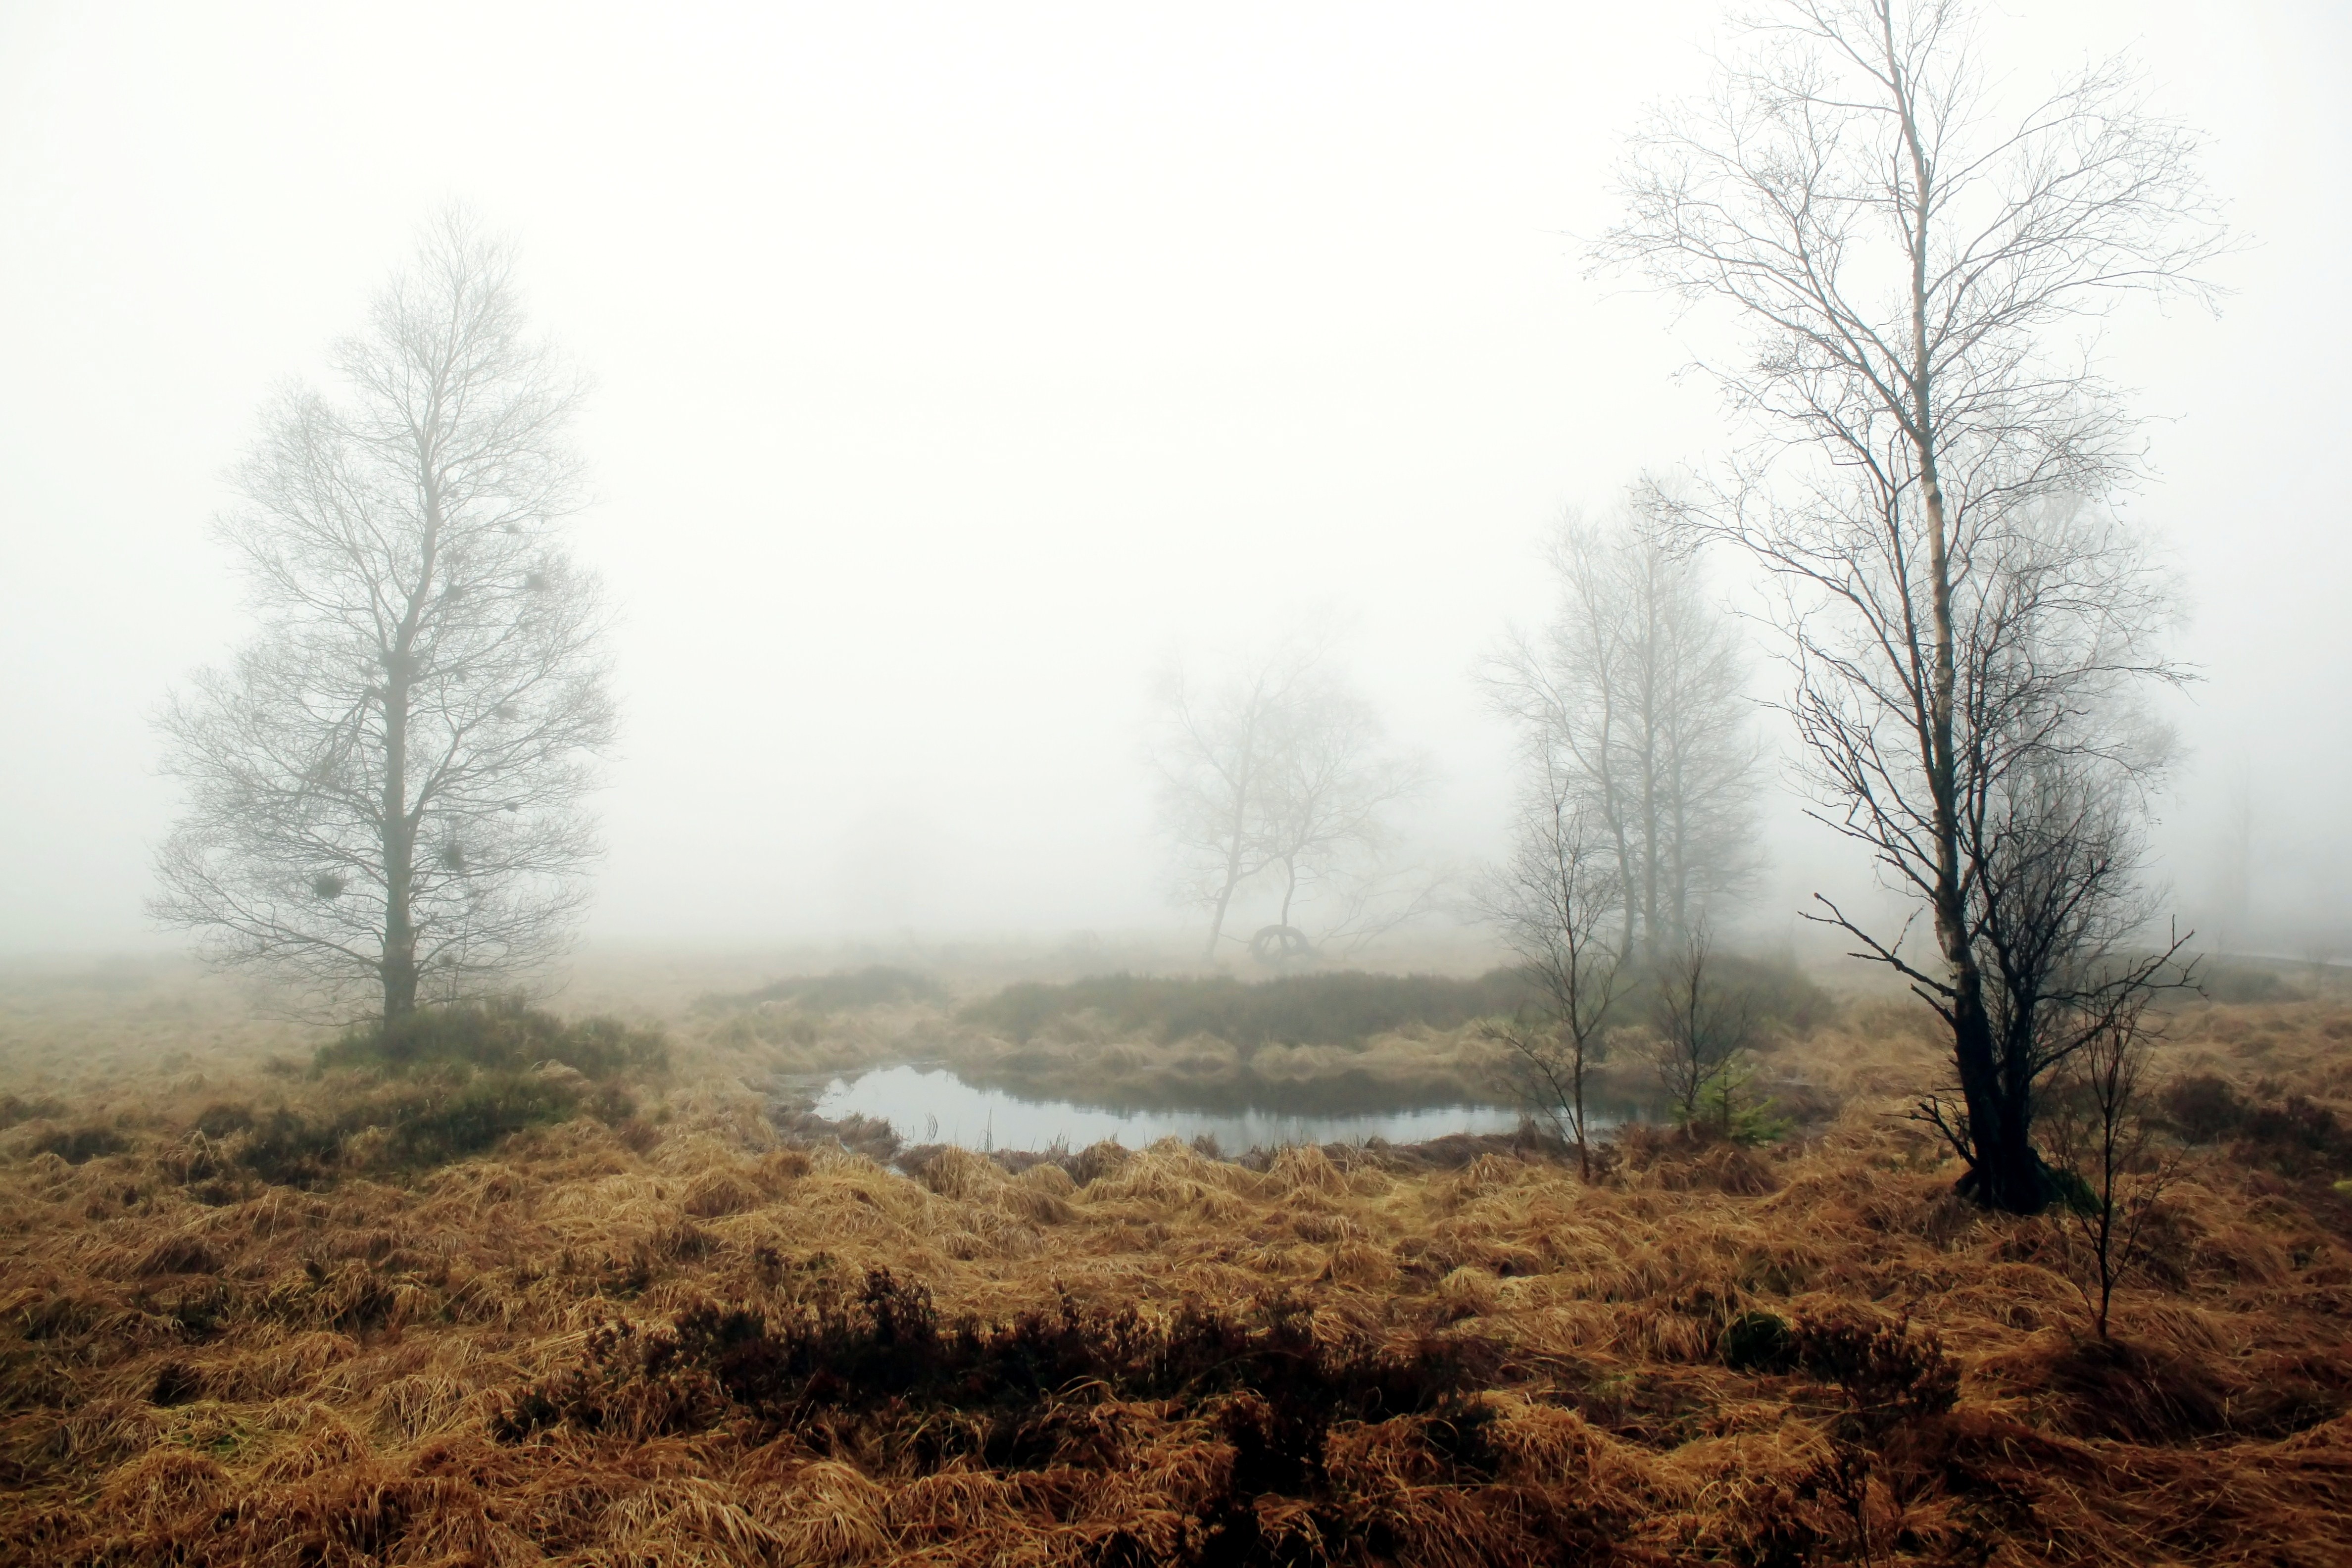
landscape, tree, water, nature, forest, grass, wilderness, winter, fog, mist, hiking, meadow, morning, wet, atmosphere, mystical, autumn, weather, soil, season, belgium, trees, autumn mood, moor, loneliness, weird, germany, woodland, habitat, mood, moist, moorland, nature conservation, rural area, nature reserve, venn, water hole, natural environment, atmospheric phenomenon, woody plant